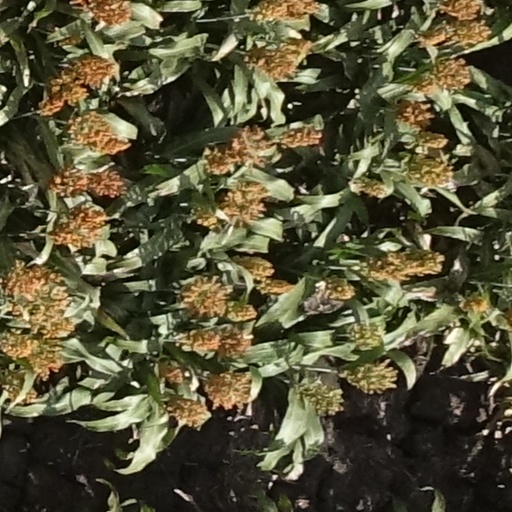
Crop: sorghum